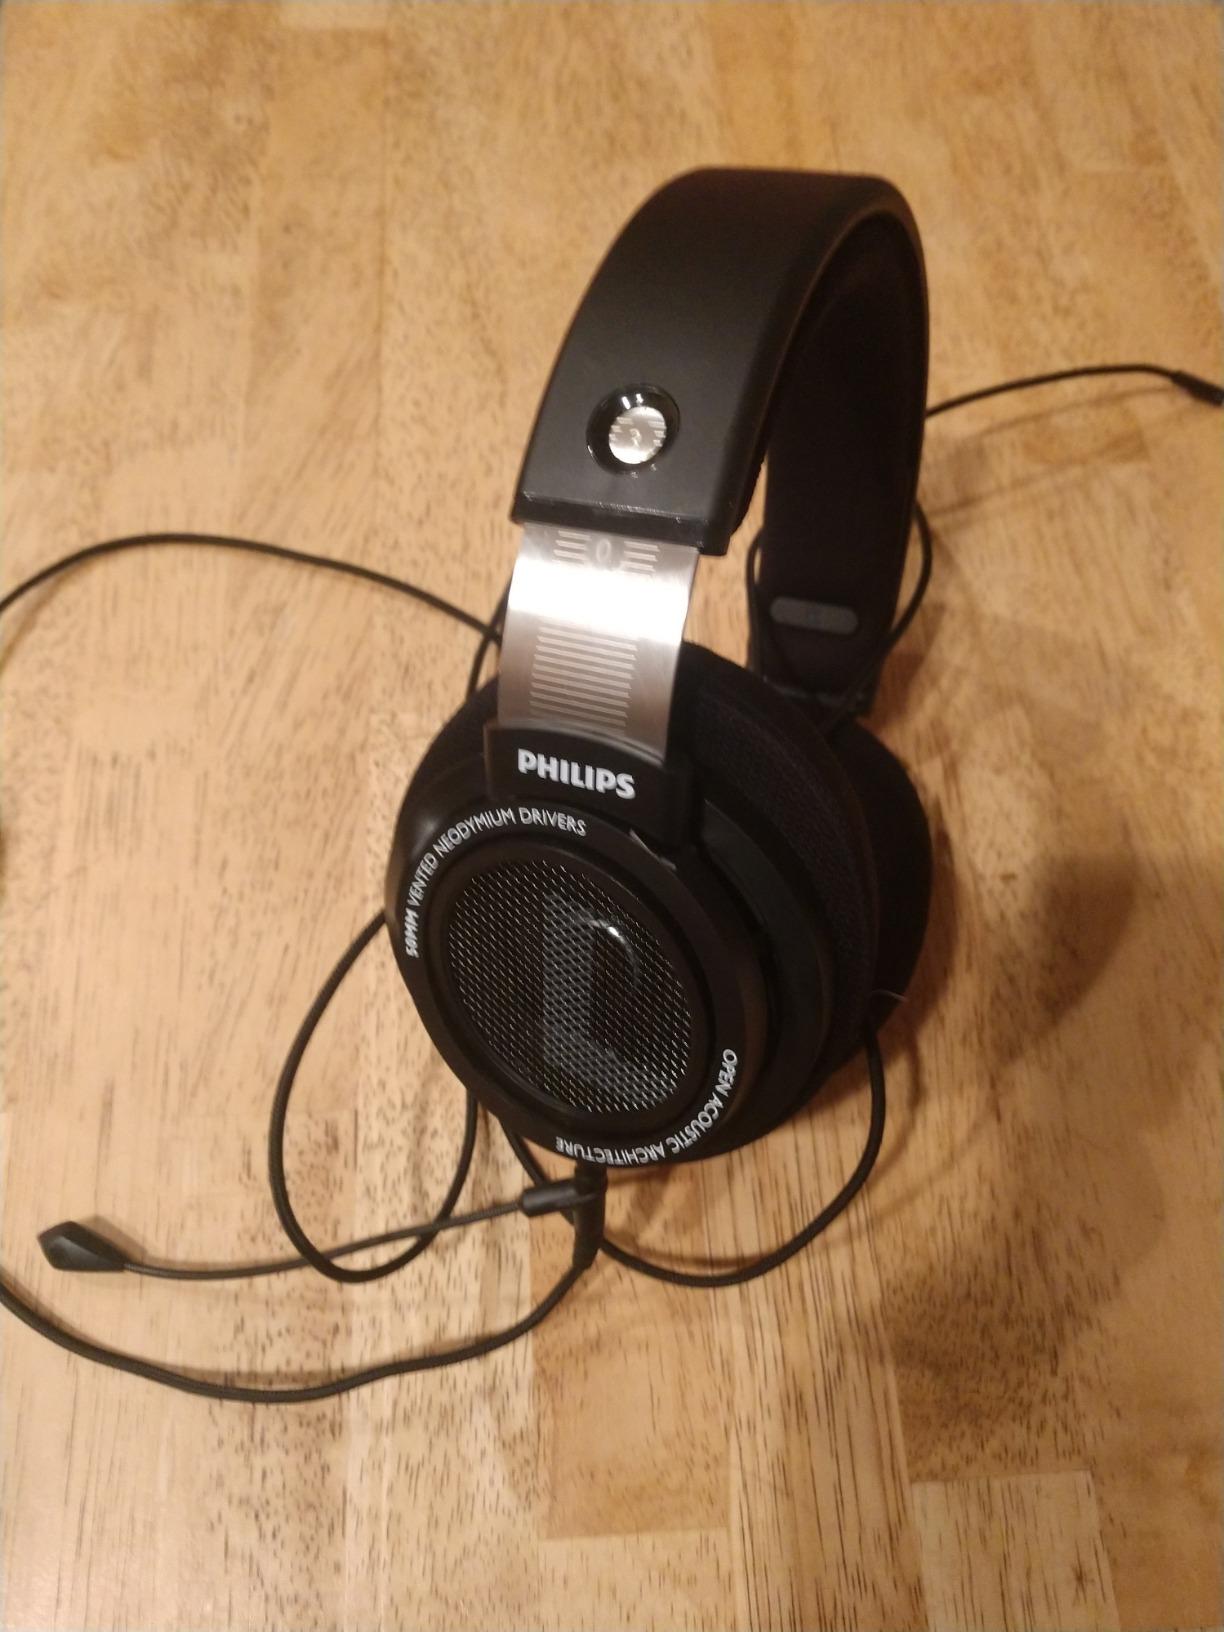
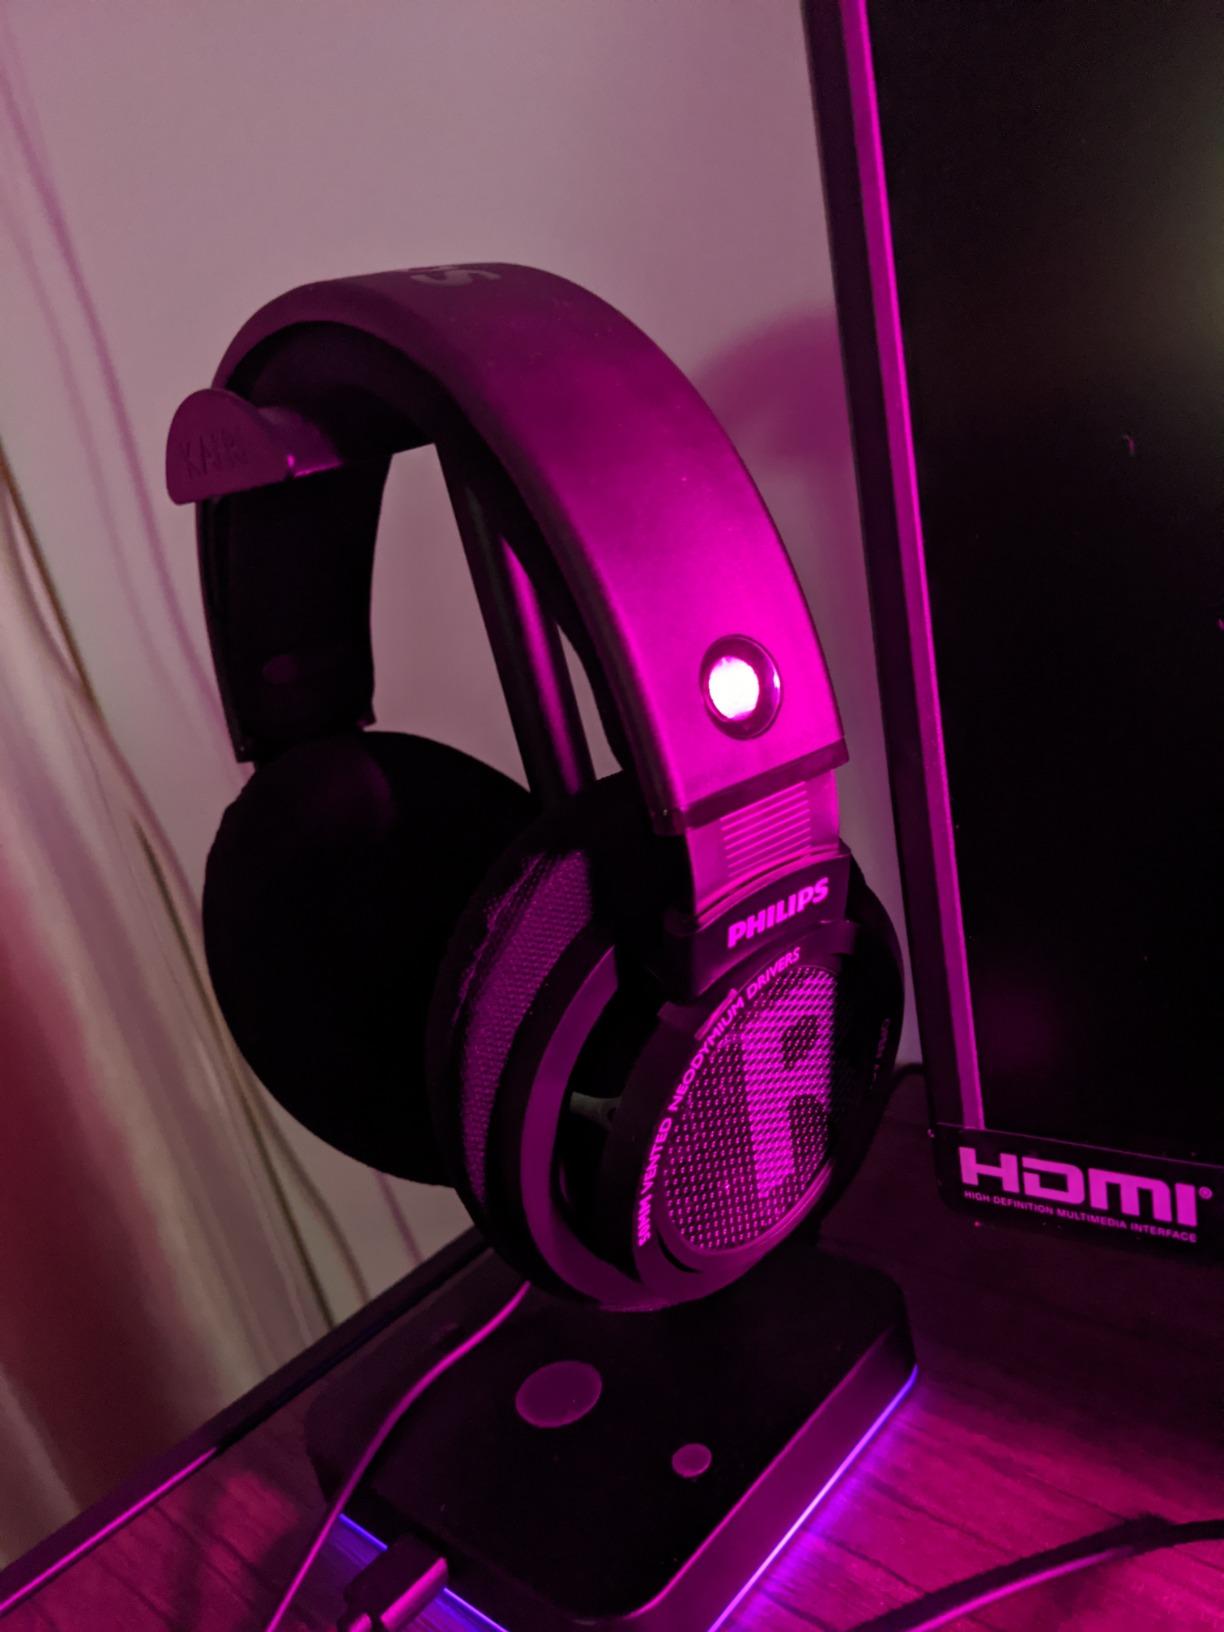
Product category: headphones
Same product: yes